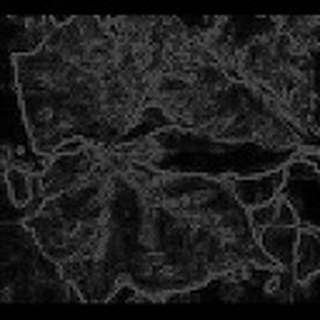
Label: cotton_bacterial_blight